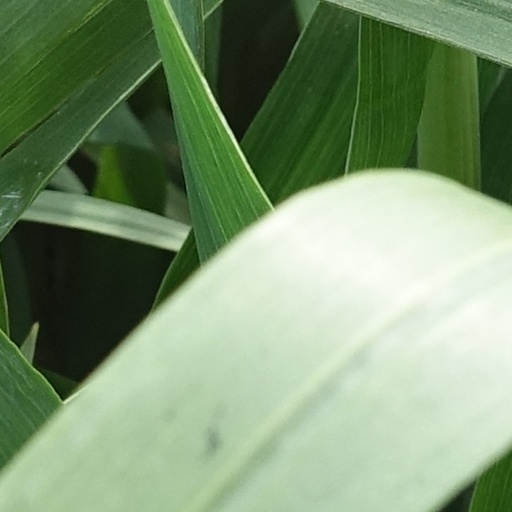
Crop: wheat